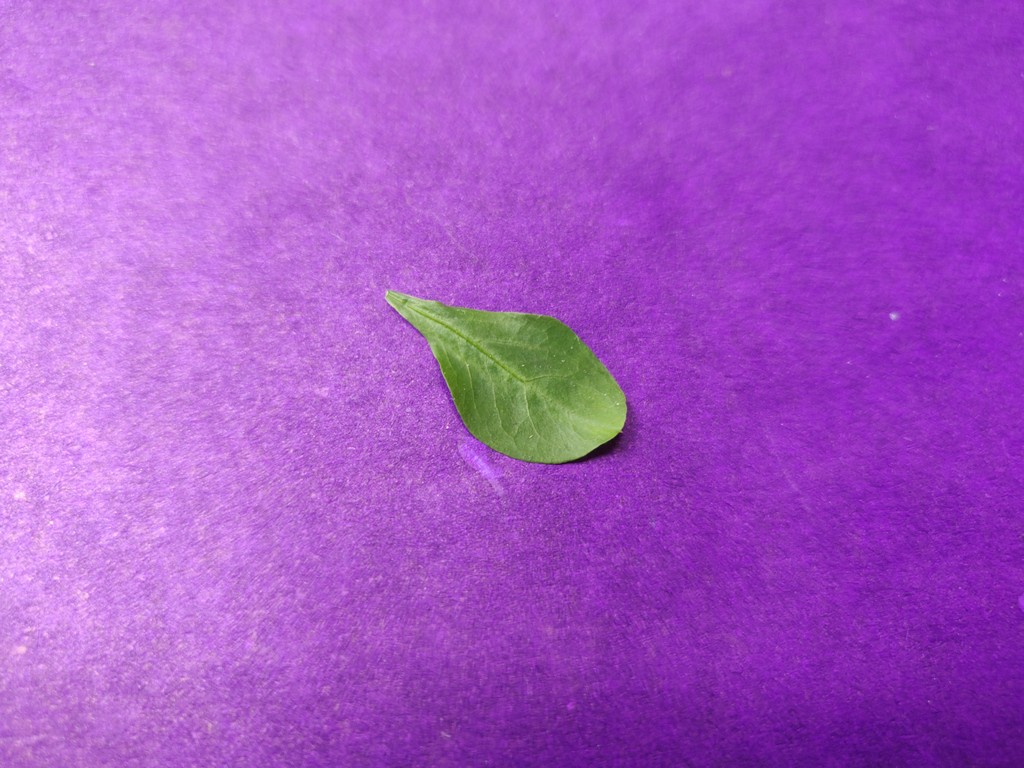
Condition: Healthy
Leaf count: single
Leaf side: front